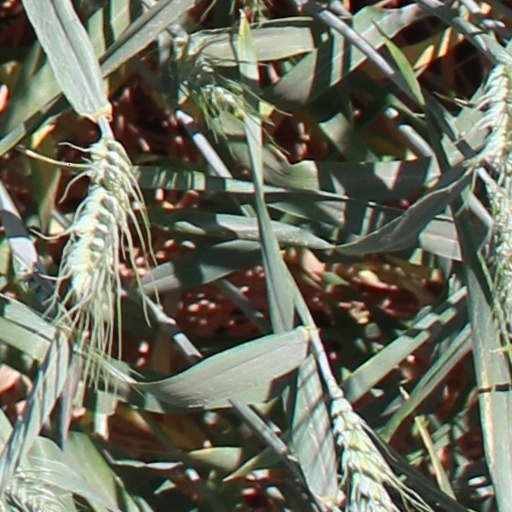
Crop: wheat